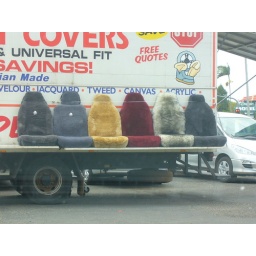
Selling car seat in your mobile office